518th Fighter Aviation Regiment

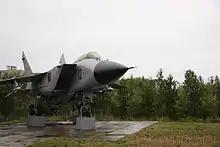
A MiG-31 of the regiment displayed as a memorial at Talagi

In late 1953, the regiment received the new Mikoyan-Gurevich MiG-17 interceptor, and was relocated to Vaskovo Airport near Arkhangelsk, remaining part of 216 IAD. In the 1960 reforms of the Soviet Air Defense Forces, 216 IAD headquarters was used to form the 23rd Air Defense Division of the 10th Independent Air Defence Army, and the 518th continued its service as part of the 23rd Air Defense Division. Subsequently, the 518th was relocated to nearby Talagi Airport. Between 1966 and 1967, the 518th converted to the Tupolev Tu-128 long-range interceptor. In the mid-1980s, the regiment was re-equipped with the new Mikoyan MiG-31 interceptor. According to CFE Treaty data, the regiment had 31 MiG-31s assigned on 19 November 1990. The 518th continued in service with the 23rd Air Defense Division when it was renamed the 22nd Air Defense Corps as a result of reorganization and force reduction in 1993 and then became the 22nd Air Defense Division of the 6th Independent Air Defense Army a year later when the 10th Independent Air Defense Army was disbanded. The 518th was disbanded on 9 September 1998 during the merger of the Russian Air and Air Defense Forces.